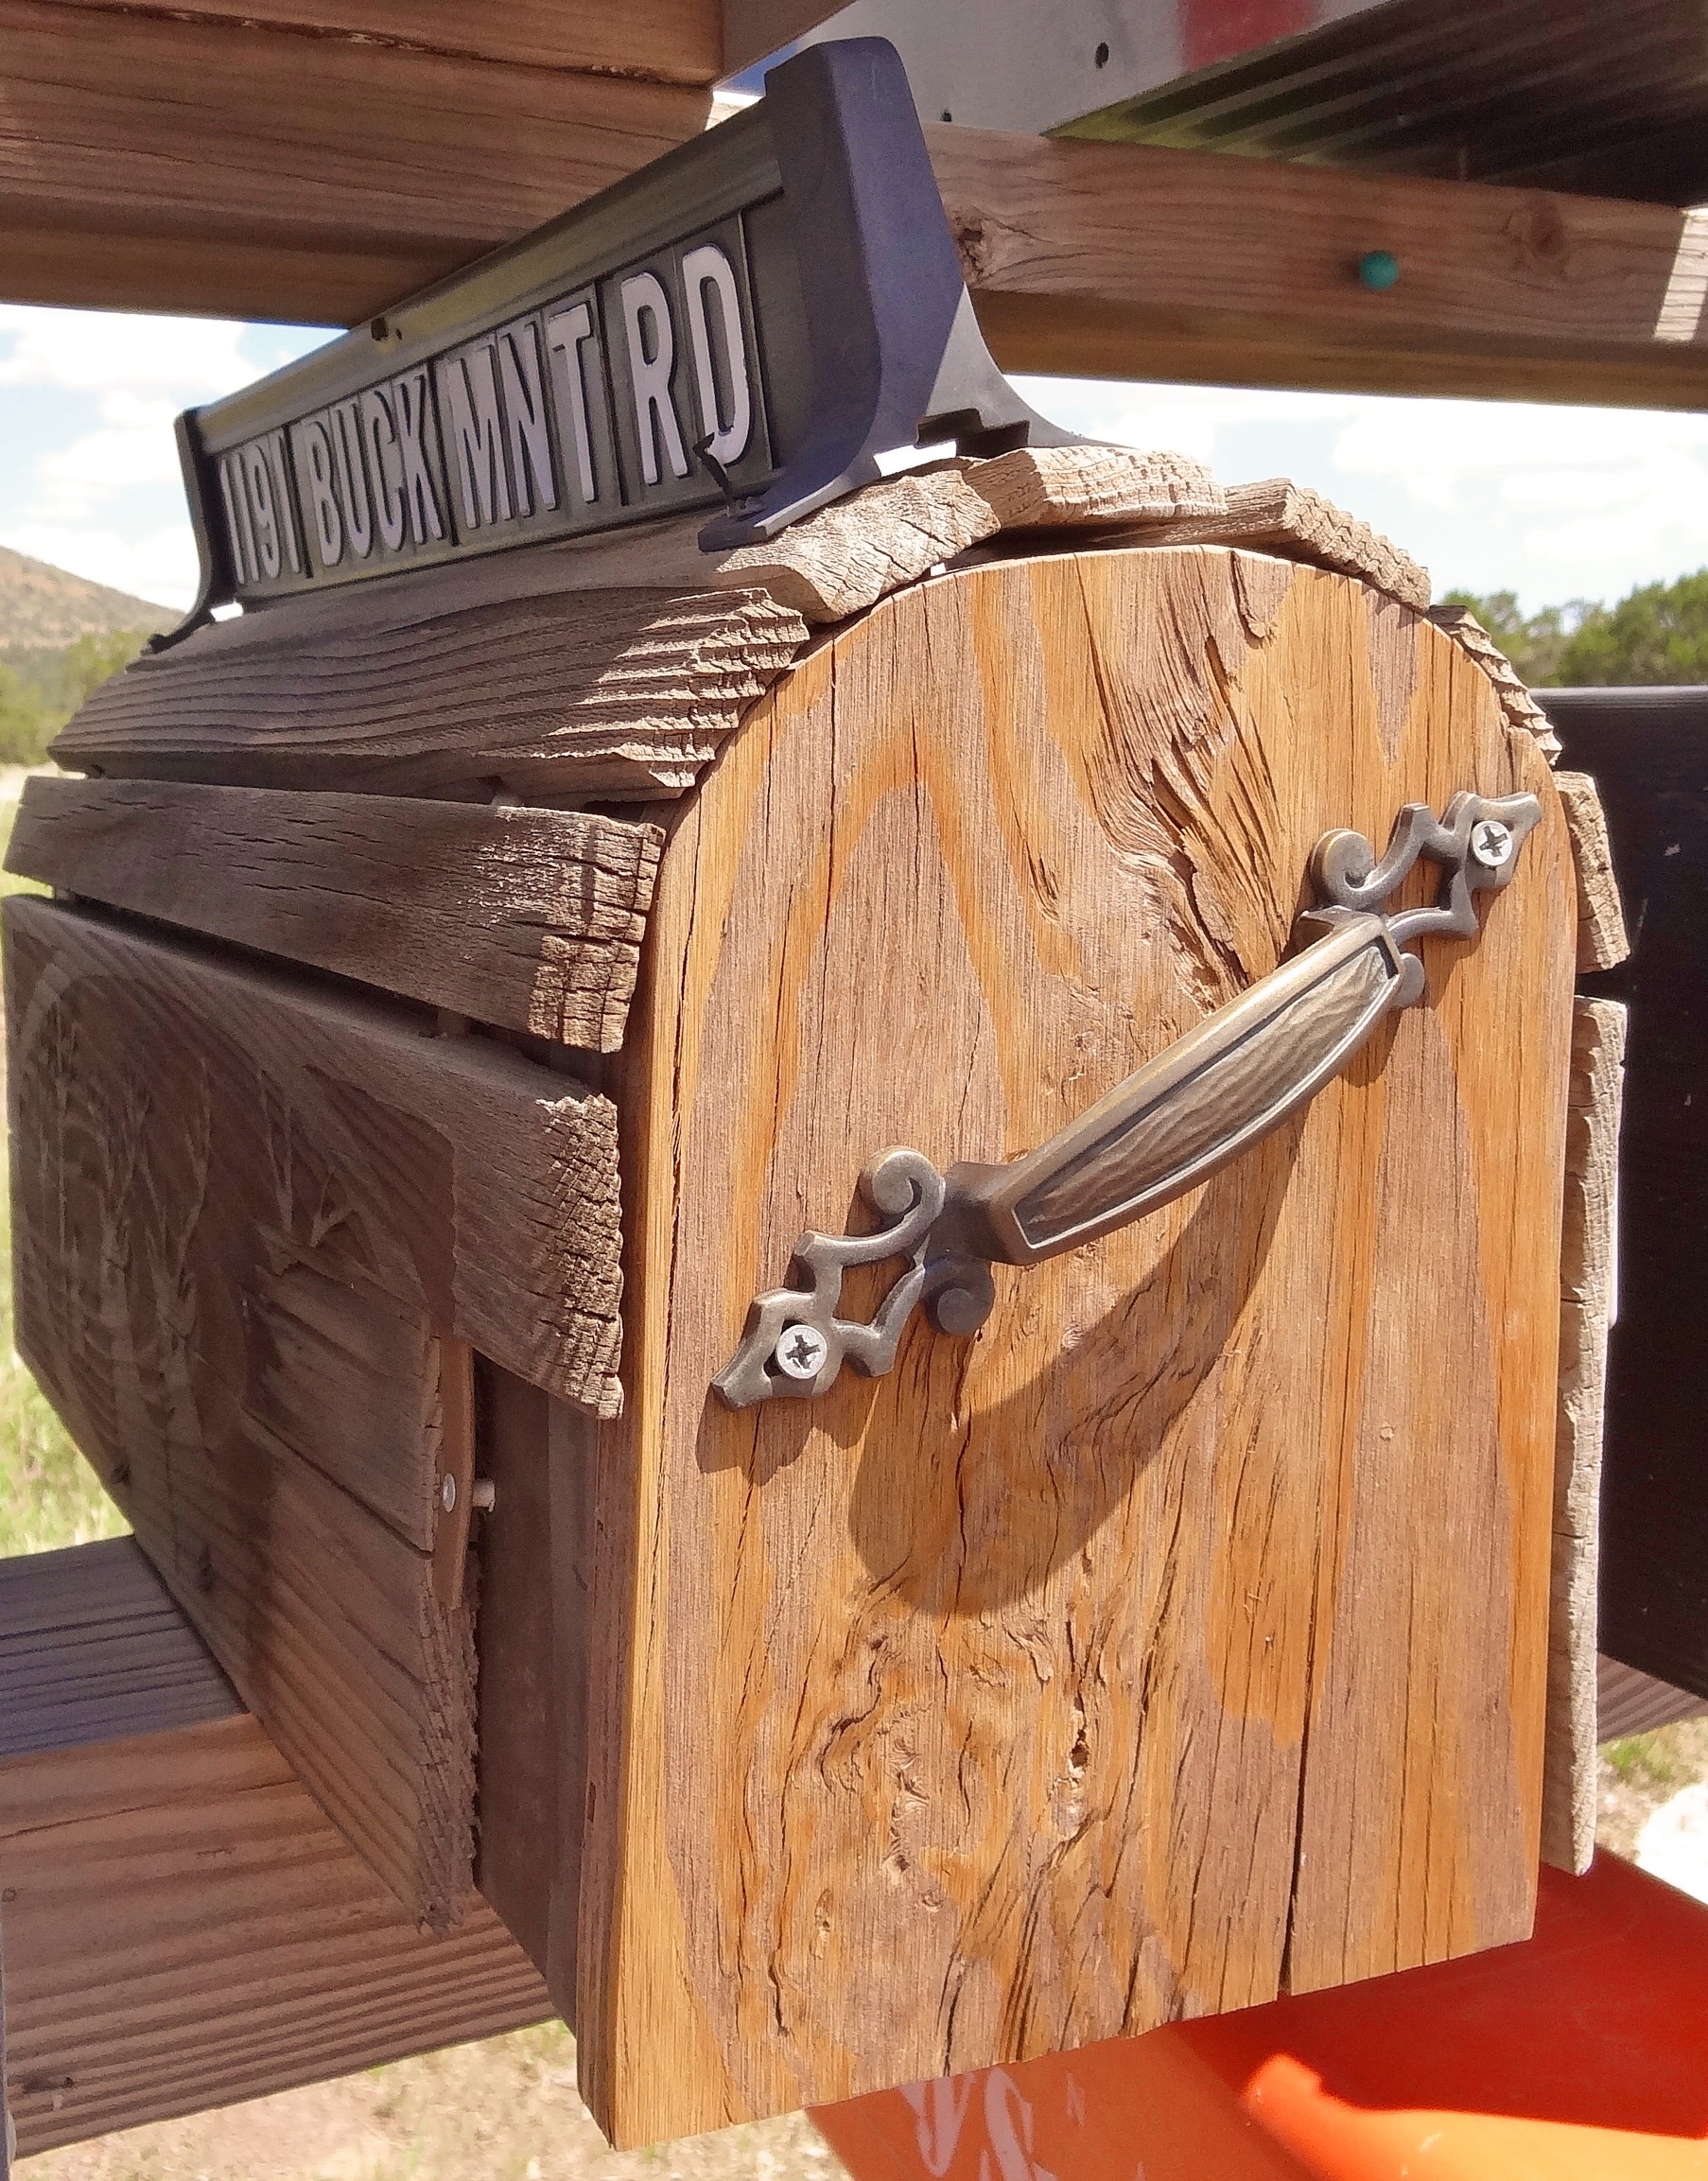
post, sky, wood, usa, furniture, mailbox, chest, united states, clouds, letter box, letter boxes, man made object